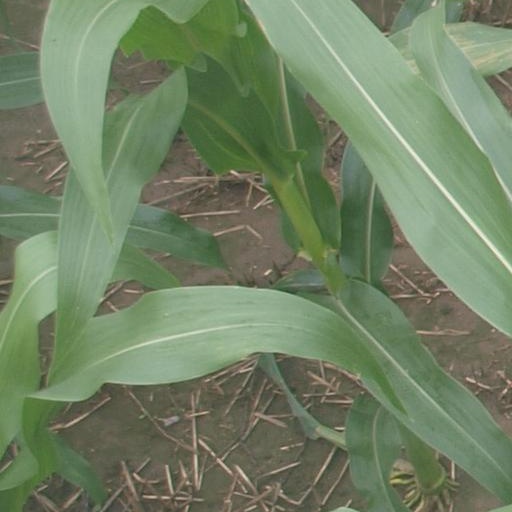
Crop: maize; corn